1937 Fox vault fire

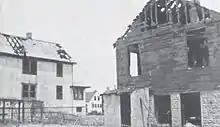
Damage to 361 Main Street, the residence closest to the vaults

Although 20th Century-Fox officials at the time remarked that "only old films" were destroyed, the fire is now understood as a significant loss of American film heritage. Motion picture historian Anthony Slide called the destruction of the Fox vault "the most tragic" American nitrate fire. The highest-quality examples of every Fox film produced prior to 1932 were destroyed; all known copies of many films had been stored in the facility. Films lost to the fire include those featuring stars such as Theda Bara, Shirley Mason, William Farnum and Gladys Brockwell. Most of Tom Mix's 85 films for Fox were archived exclusively at Little Ferry. Director J. Gordon Edwards had directed all of the highest-grossing epics for Fox, and all of the masters for his films were lost (although a few that were housed elsewhere survive as low-quality prints). The complete body of film work of some actors such as Valeska Suratt was destroyed. According to Museum of Modern Art film curator Dave Kehr, "there are entire careers that don't exist because of [the fire]." Because some copies were located elsewhere, some of Fox's silent films survive as lower quality prints or fragments, but more than 75% of Fox's feature films from before 1930 are completely lost.